Sziget Festival

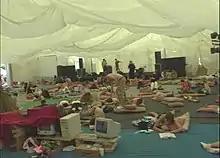
Sziget 2003 chill-out tent

In 2008, Sziget Festival lasted from 11 to 18 August. The festival, instead of 7+1 days as in 2007, was 5+2 days long, with a "zeroeth day" that featured one major gig (Iron Maiden) and a special "minus first day" called "Day of Hungarian Songs" that headlined a number of popular Hungarian rock bands (including LGT and Beatrice). As well as Iron Maiden, R.E.M., Mass Hysteria, Babyshambles, Sex Pistols, Jamiroquai, Anti-Flag, Flogging Molly, Alanis Morissette, the Killers, the Kooks, Kaiser Chiefs, the Cribs, Speak and many other were also confirmed, the day of their performance is available at the Sziget website. The length of the festival was reduced so that the residents living in the neighborhoods nearby would have less trouble because of the noise. The organizers plan to take further steps to reduce noise: the metal stage will be open until 11 pm only and noise filtering walls will be built near the noisiest stages.